Hussain Sagar

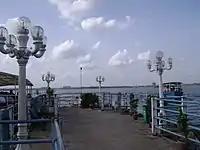
Boating Ghat near Hussain Sagar

Telangana Amara Jyothi, also known as Telangana Martyrs Memorial is a major tourist attraction, located on the banks of Hussain Sagar. It is the largest seamless stainless-steel memorial built in the world and is five times bigger than Cloud Gate (located in Chicago). It was inaugurated by Chief Minister of Telanagana, K. Chandrashekar Rao on 22 June 2023.